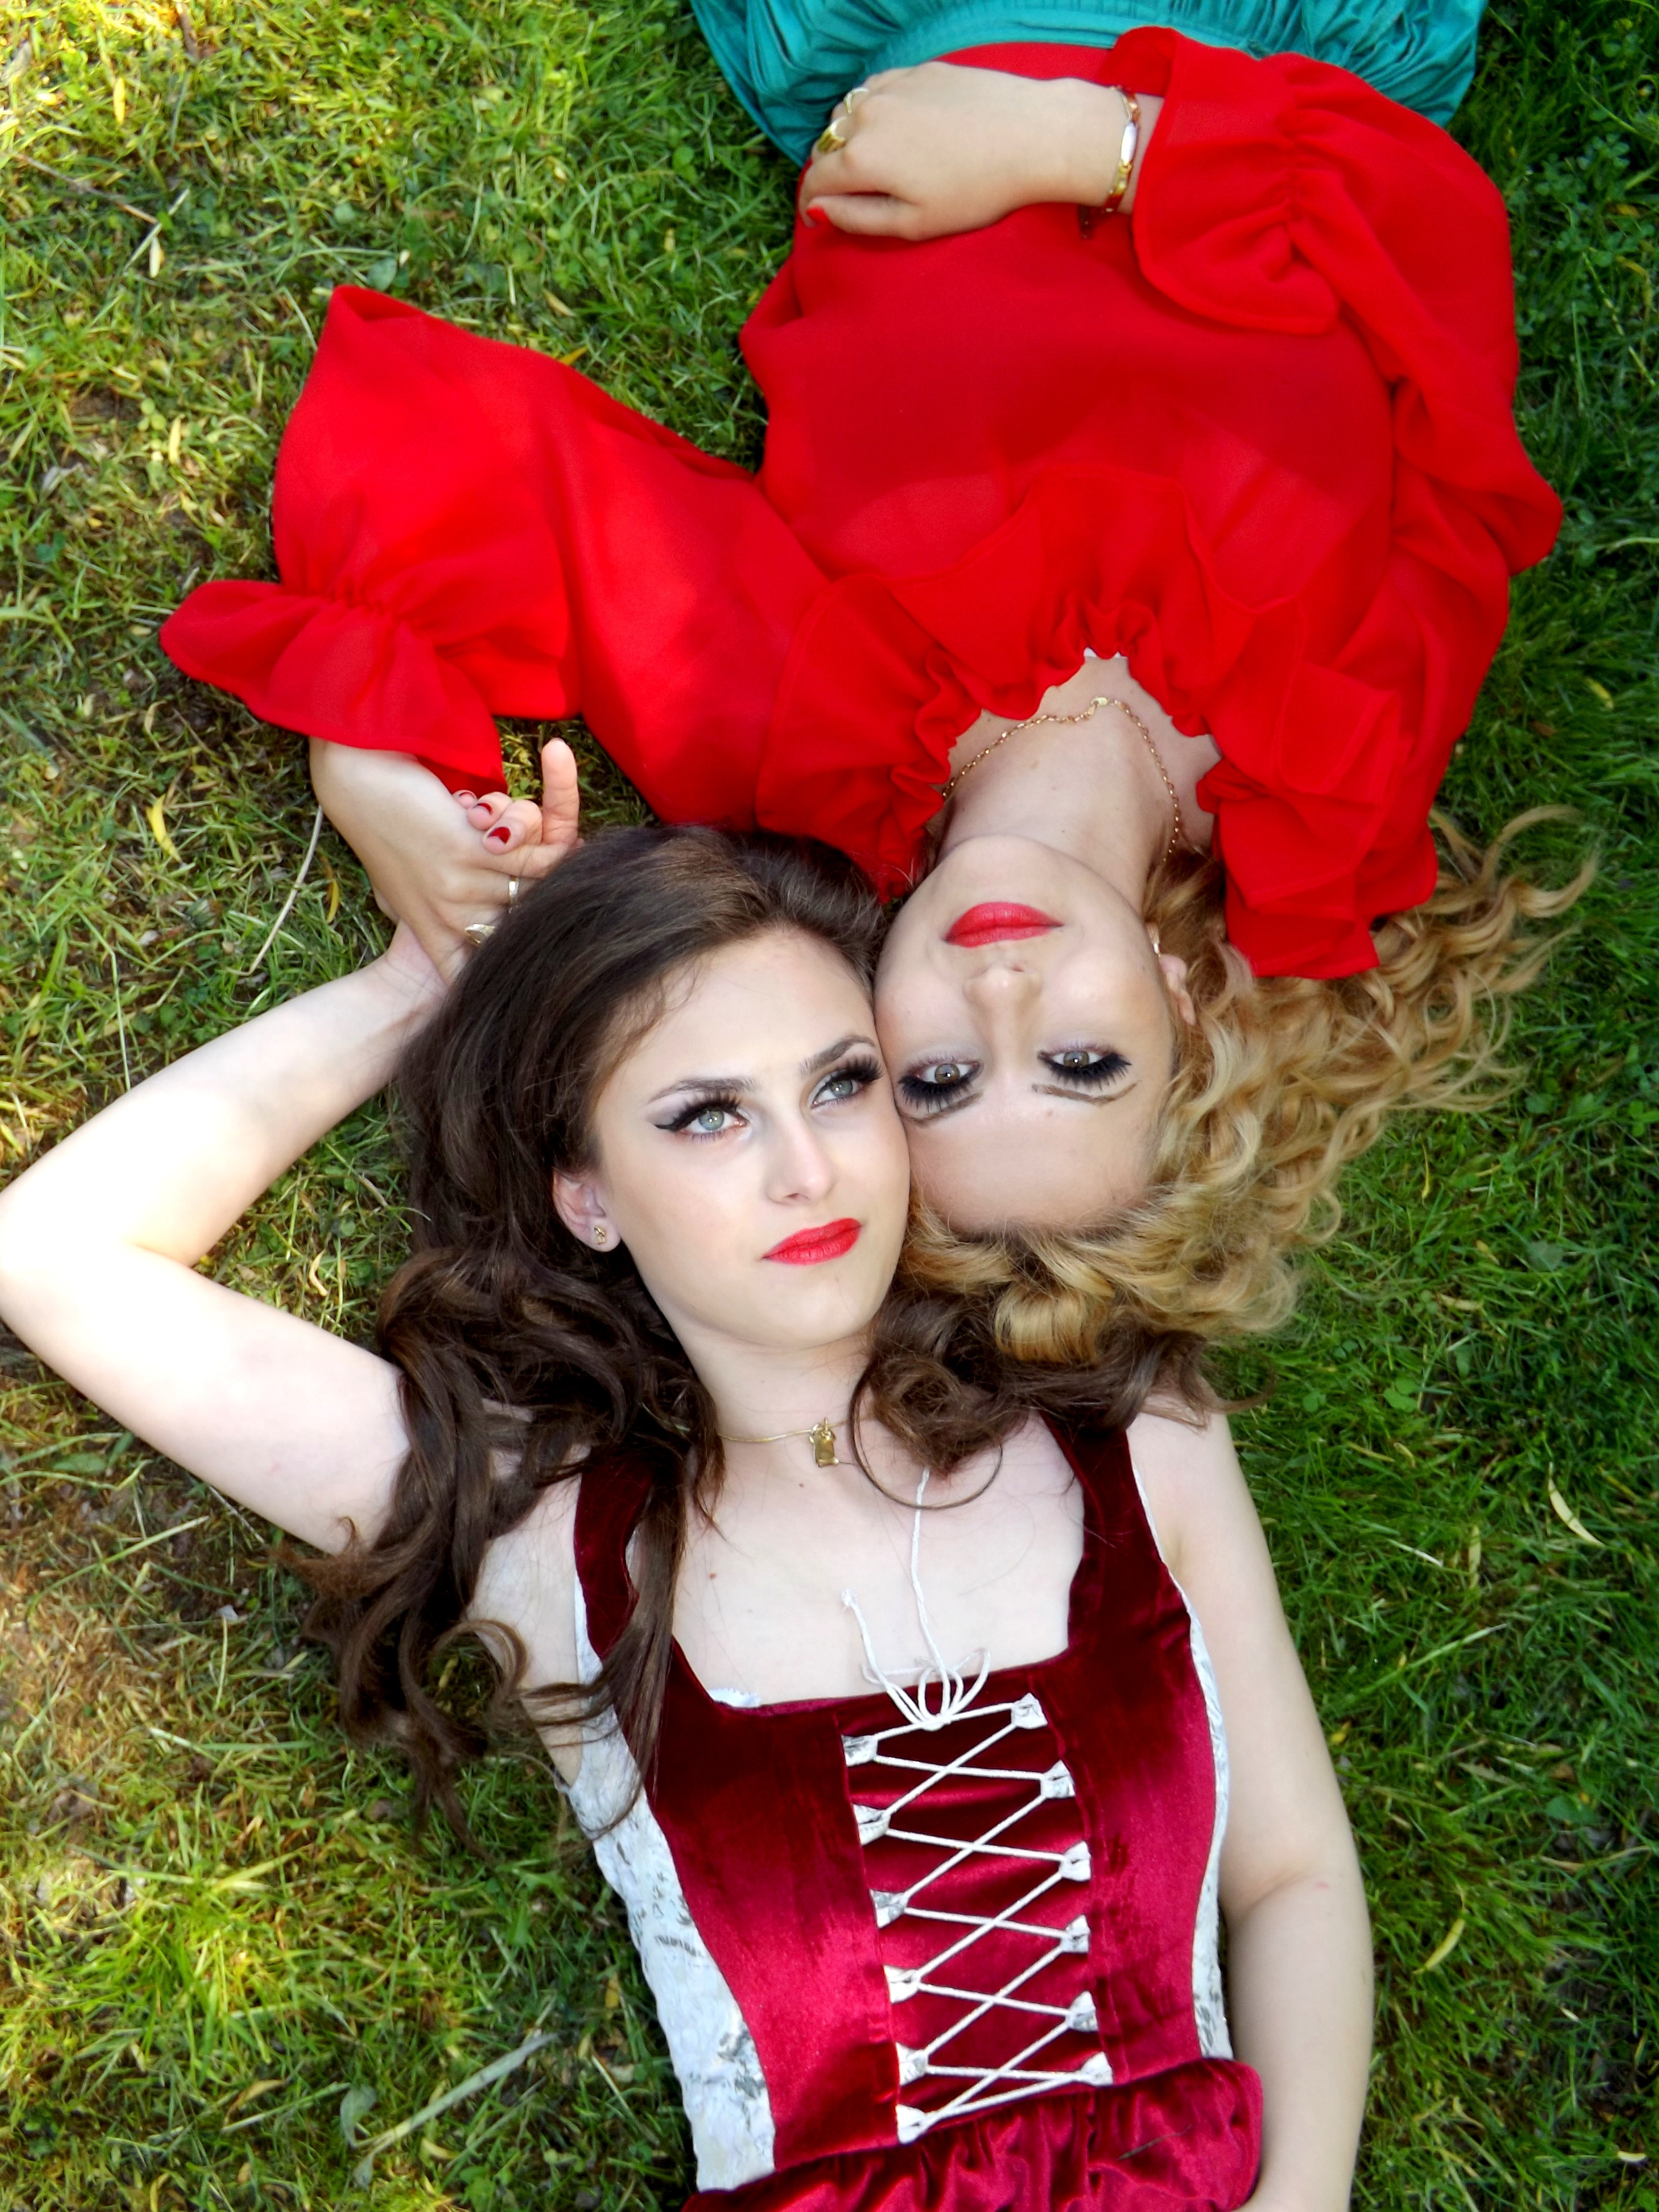
nature, portrait, red, clothing, posing, dress, women, beauty, fate, costume, models, on the grass, princesses